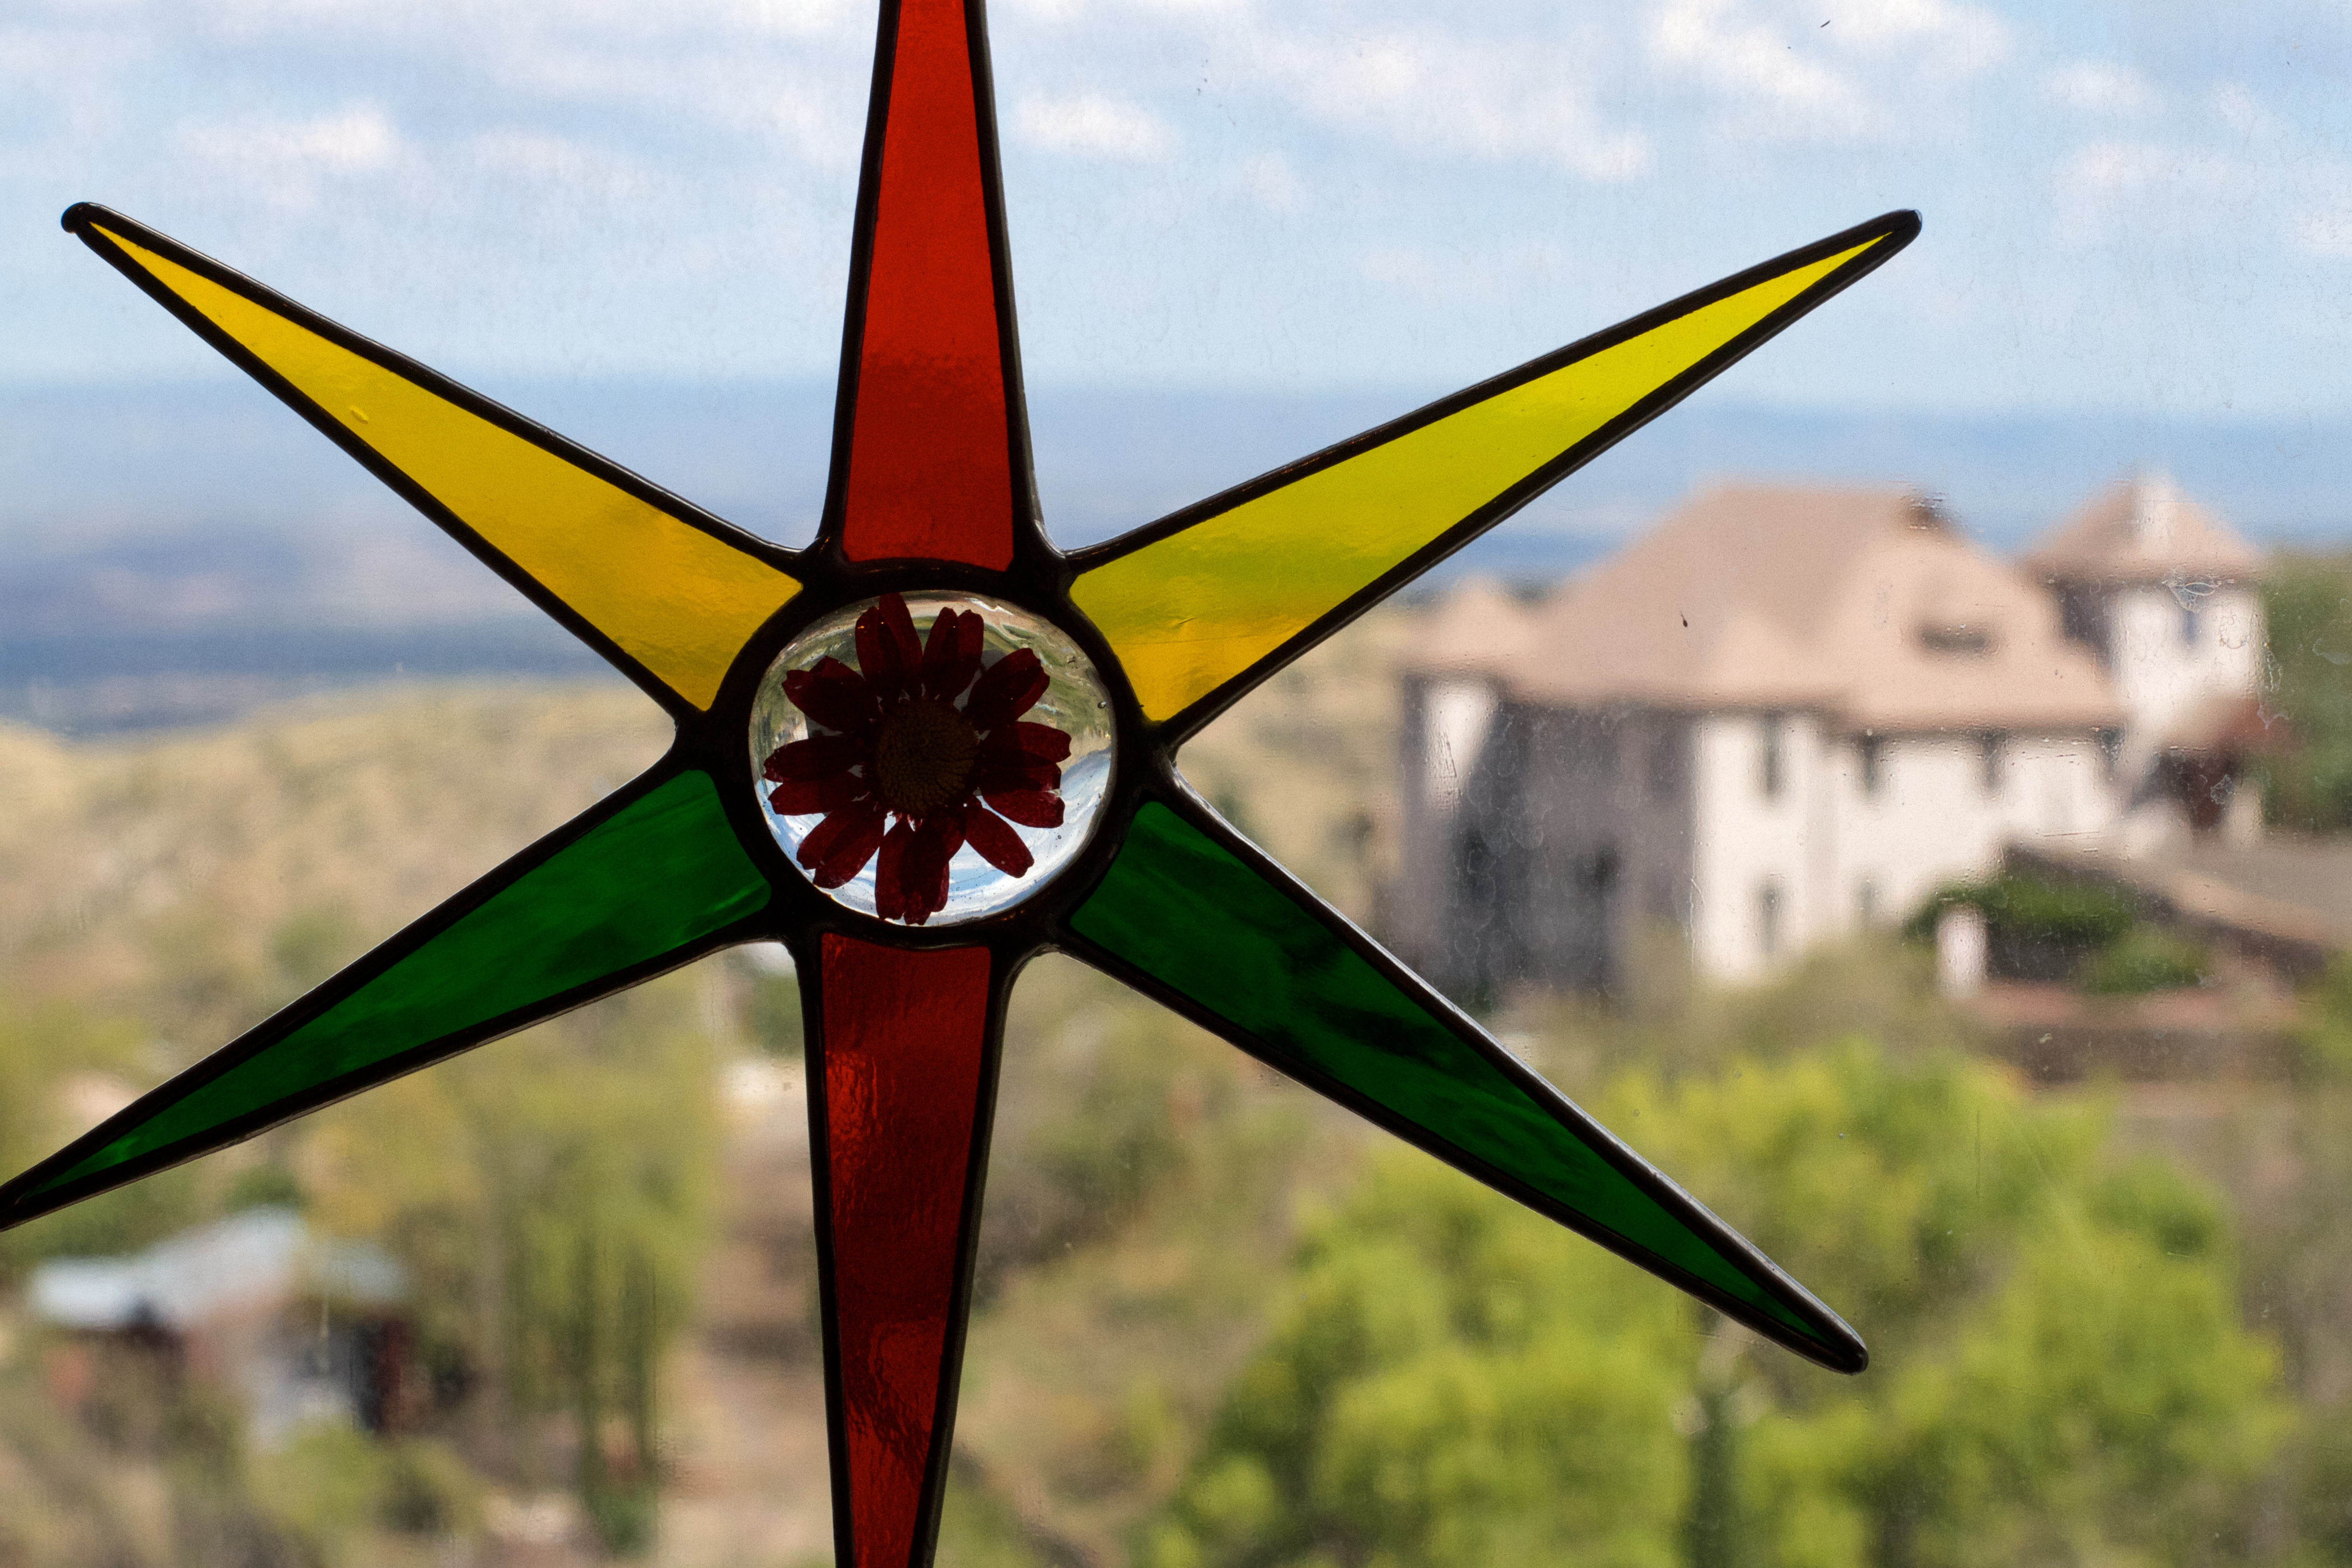
wing, wheel, wind, airplane, aircraft, vehicle, symmetry, atmosphere of earth